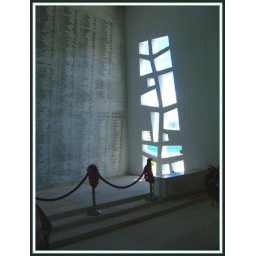
Window light illuminates the names inscribed in stone on the wall of the U.S.S.Arizona Memorial.